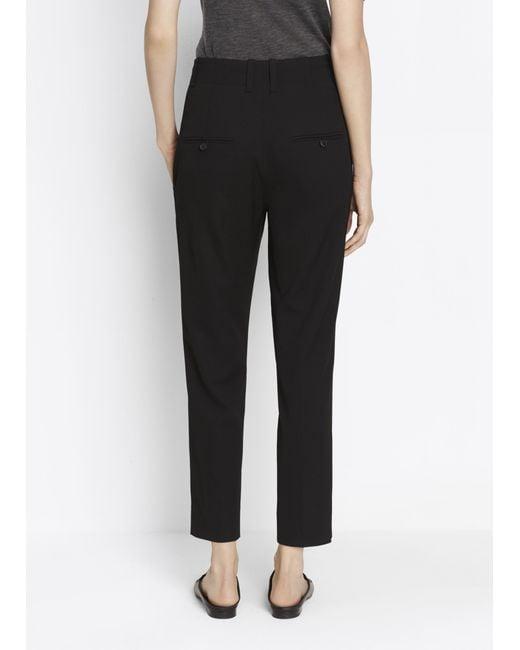
Bürokleidung Slim Fit schwarze Hosen für Damen